Zelše

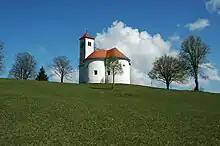
Saint Wolfgang's Church

South of the main crossroads, the village landmark—Saint Wolfgang's Church (Slovene )—stands on a low knoll. The church is dedicated to Saint Wolfgang and belongs to the Parish of Cerknica. This Renaissance church was built around 1680 with a triple rounded apse, unique in the region. The Baroque-style belfry was added in 1732. The church has excellent acoustics and is sometimes used as a venue for various concerts.